Radhe (2021 film)

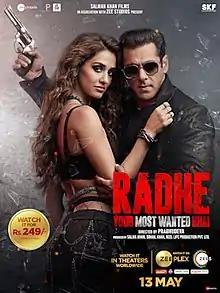
Official release poster

Radhe: Your Most Wanted Bhai is a 2021 Indian Hindi-language action thriller film directed by Prabhu Deva and produced by Salman Khan, Sohail Khan, Atul Agnihotri and Zee Studios. It is a remake of the 2017 South Korean film "The Outlaws". It stars Khan, Disha Patani, Randeep Hooda and Jackie Shroff.